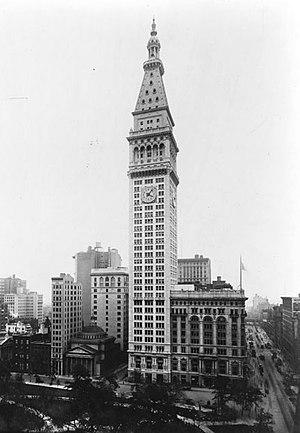
La Metropolitan Life Insurance Tower est un immeuble de bureaux de la ville de New York aux États-Unis, situé dans l'arrondissement de Manhattan. Il fut le plus haut gratte-ciel américain de 1909 à 1913.